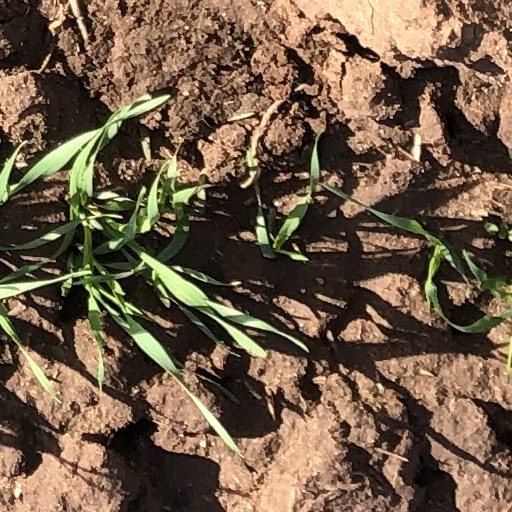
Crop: wheat